Subsidence crater

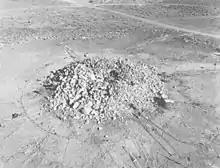
Rubble mound ("retarc") formed by the Whetstone Sulky explosion.

When the material above the explosion is solid rock, then a mound may be formed by broken rock that has a greater volume. This type of mound has been called "retarc", "crater" spelled backwards.